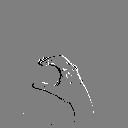
ASL letter: c